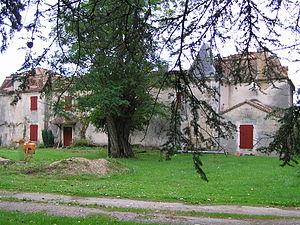
château Aignes-et-Puypéroux